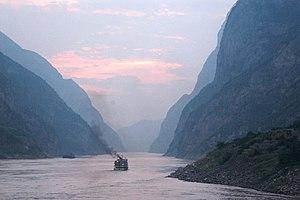
Cet article liste des principaux cours d’eau de Chine. Ceux-ci sont regroupés par exutoire puis bassin versant en progressant du nord au sud.